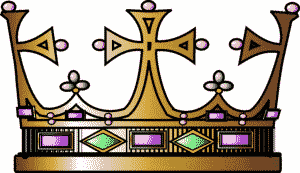
Couronne de vidame français.